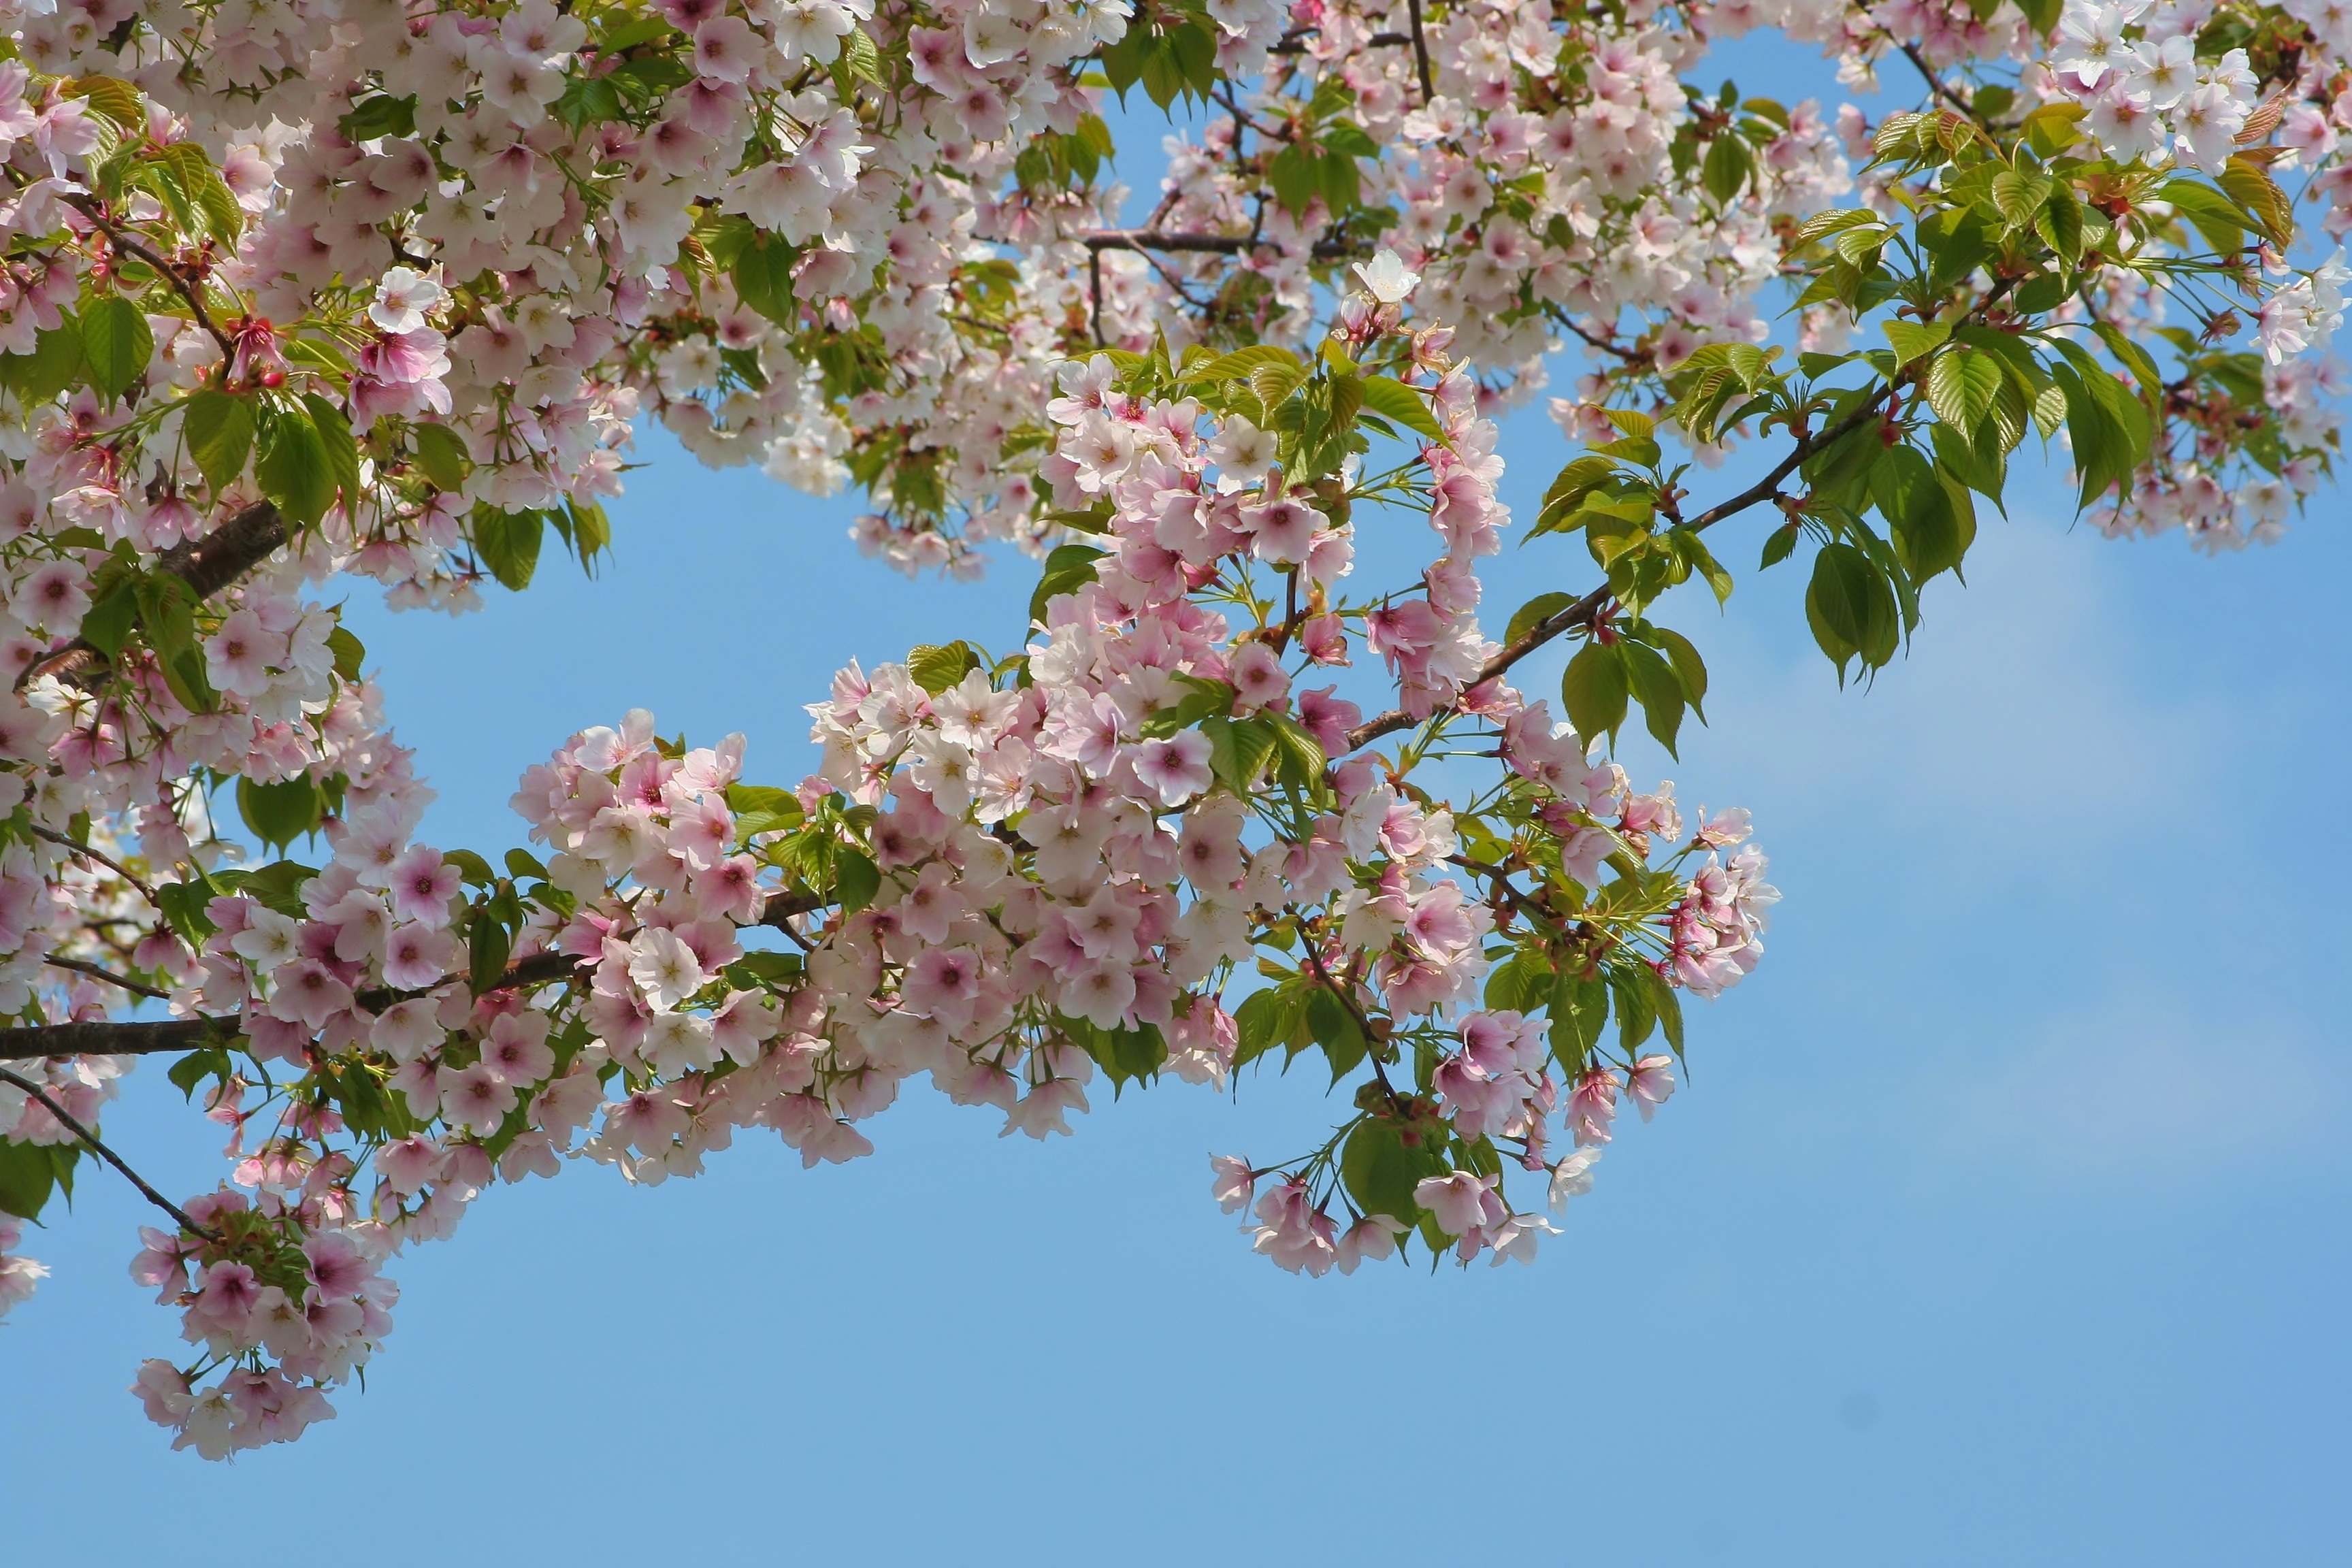
tree, branch, blossom, plant, leaf, flower, food, spring, green, produce, blue, pink, japan, cherry blossom, blue sky, flowers, shrub, april, otsu park, yokosuka, kanagawa japan, sky blue, flowering plant, cherry blossoms, faint pink, wild cherry, land plant